D&W Fresh Market

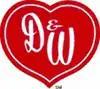
D&W's original signature logo.

In the fall of 2005, D&W implemented a cross-company cut of labor resources and operations. This included the selling of the company owned pharmacy to Minneapolis, Minnesota-based Prairie Stone Pharmacy, the closing of the 36th Street location in Grand Rapids, and over 100 job cuts. The store names were also re-branded from 'D&W Food Center(s)' to 'D&W Fresh Market(s)' for advertising purposes. It was revealed later that these moves were a part of the plan to save the financial resources and begin a new marketing campaign in preparation for a buy-out of the company by local competitor Spartan Stores.